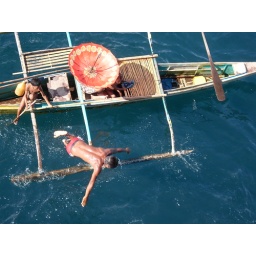
bajao ethnic group in zamboanga, philippines sea port diving coins thrown on the water by ship passengers